Gigging

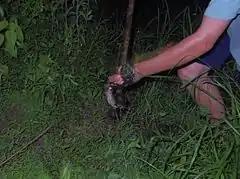
American bullfrog caught at night by a pond in the Southern United States on a simple homemade frog gig constructed out of wood and nails.

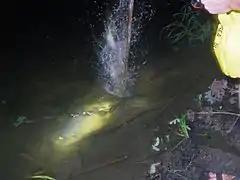
Frog gigging at night by a pond using a flashlight and a homemade frog gig.

Frog gigging is commonly done at night, but it can be done during the day as well. Traditionally, flashlights or spotlights are used to locate the frogs as their eyes reflect the light at night. In addition to help the locating of frogs, shining a light in their eyes stuns or dazes the frogs, and makes it less likely for the frog to see an approaching hunter, or the incoming gig itself. A four or five-tined gig is often preferred for frog gigging, as they are normally wider giving the frog gigger more room for error when thrusting the gig at a frog. Frog gigs however, traditionally have smaller tines and are generally smaller overall than gigs used for fish. A fishing license is required in most states and jurisdictions. Frog gigging regulations are usually found in each state's hunting and fishing regulations.